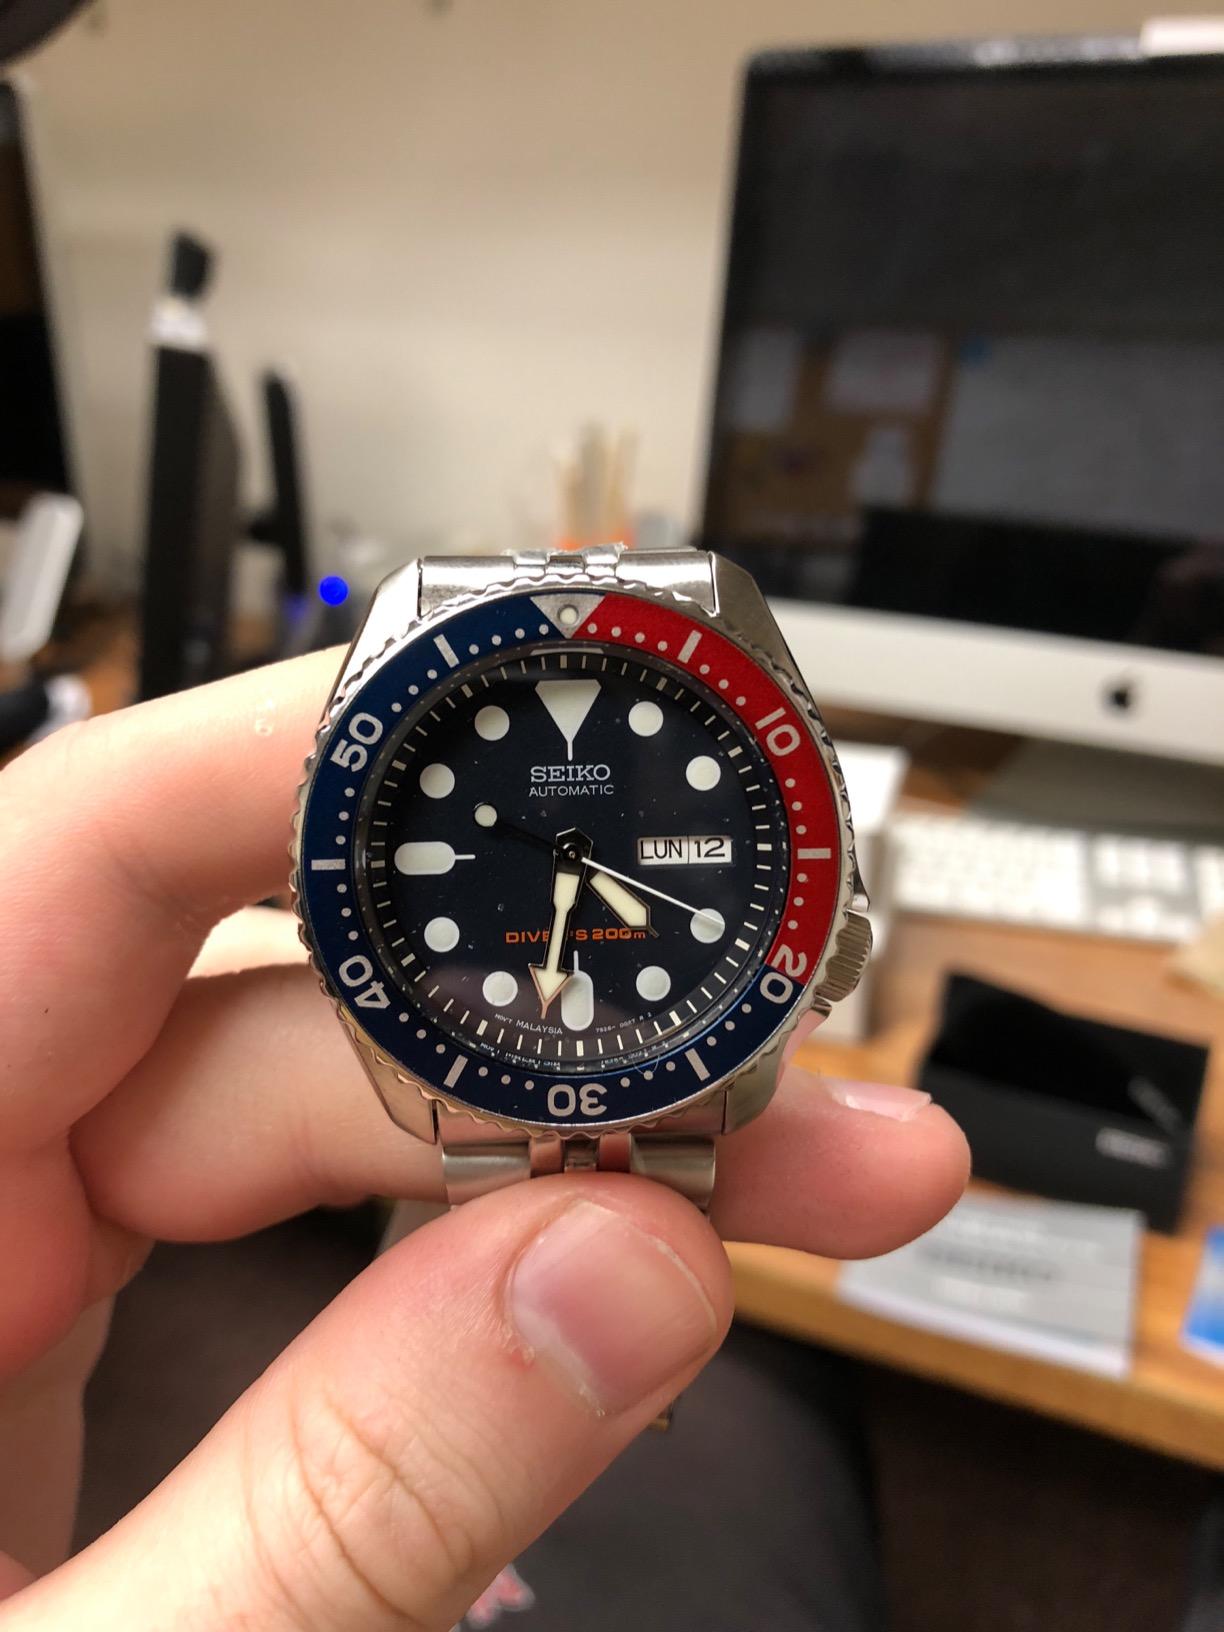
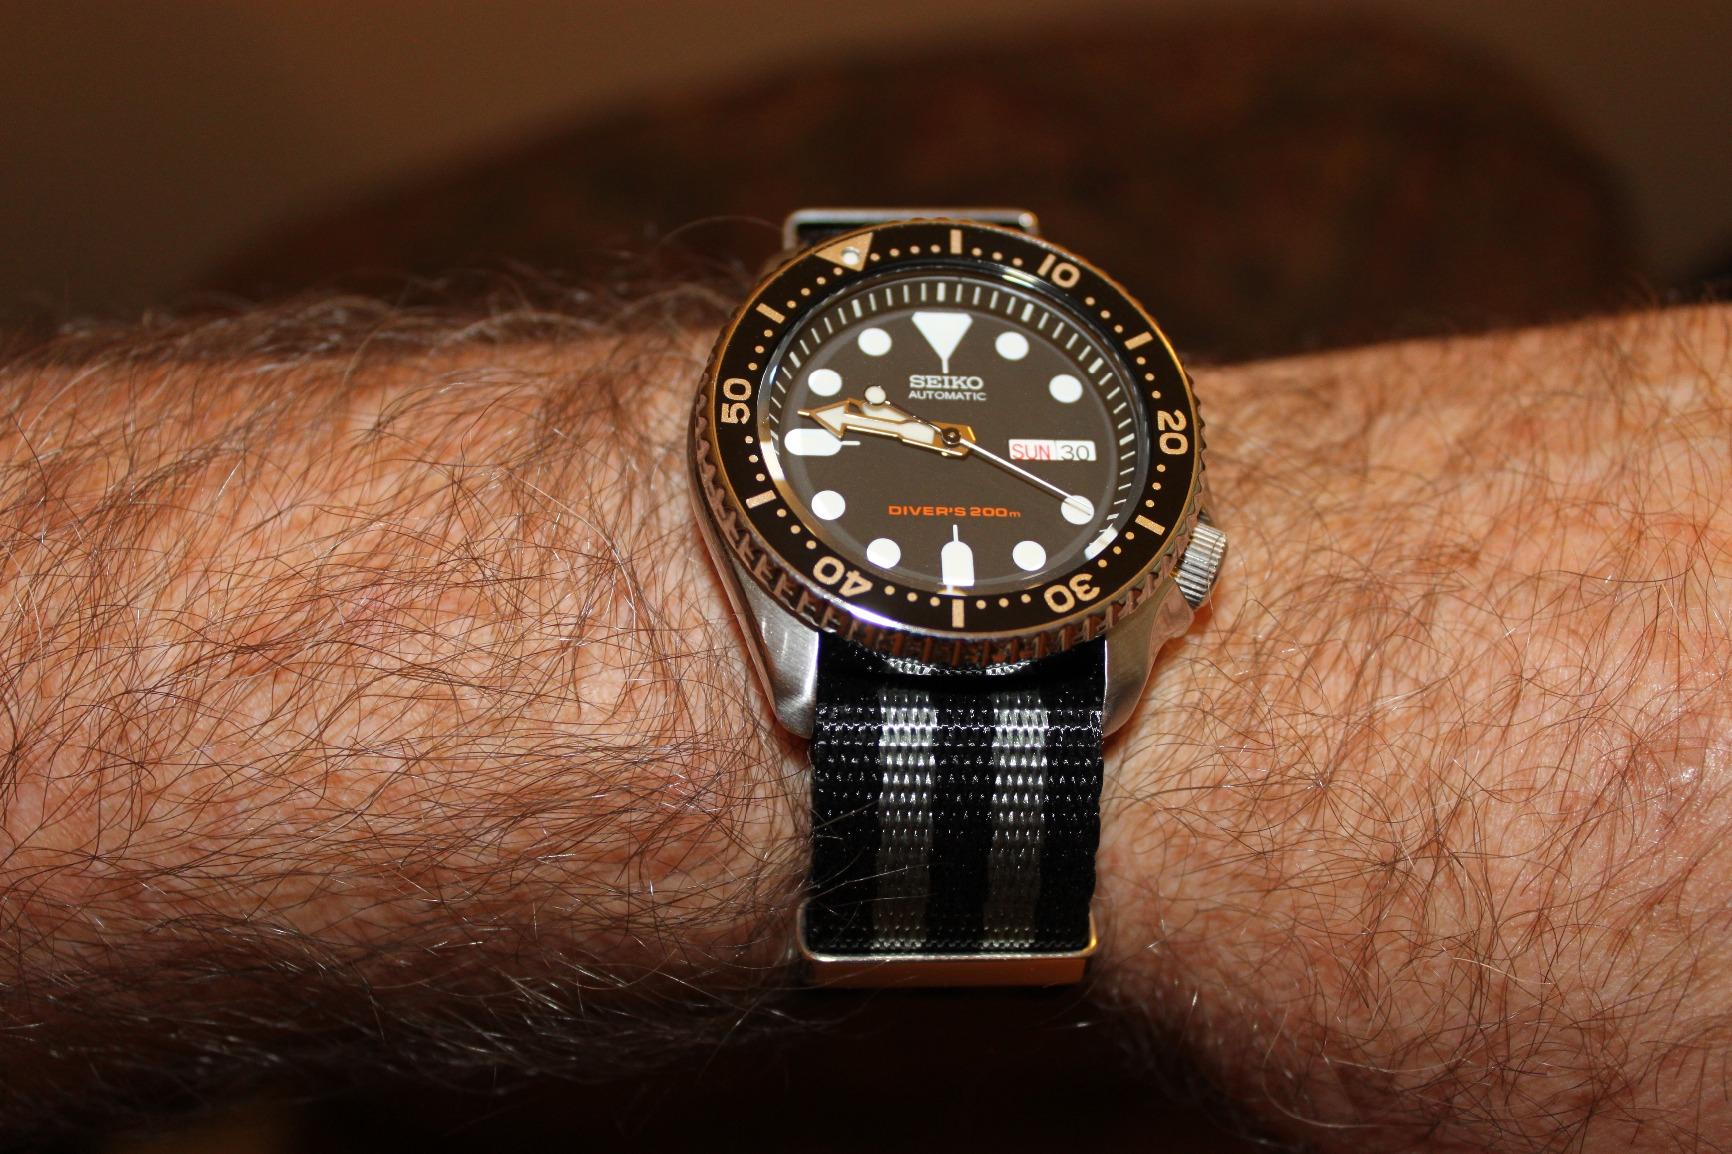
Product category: accessories_watch
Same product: no